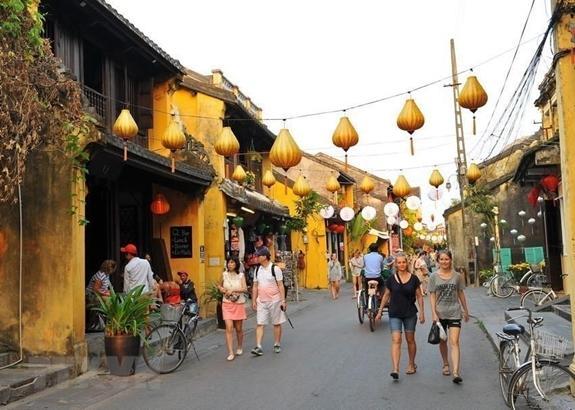
có những chiếc đèn lồng được trang trí ở phía bên trên của con đường